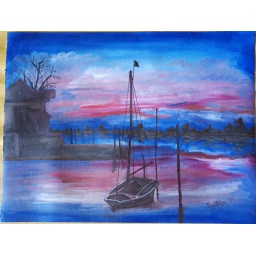
Boat by the river house